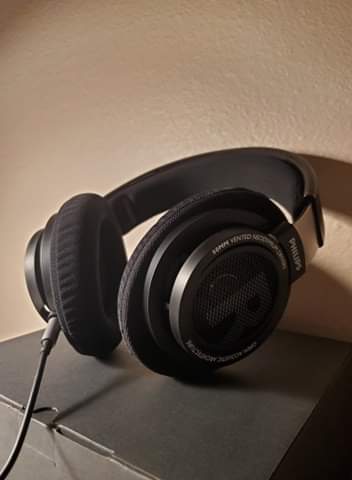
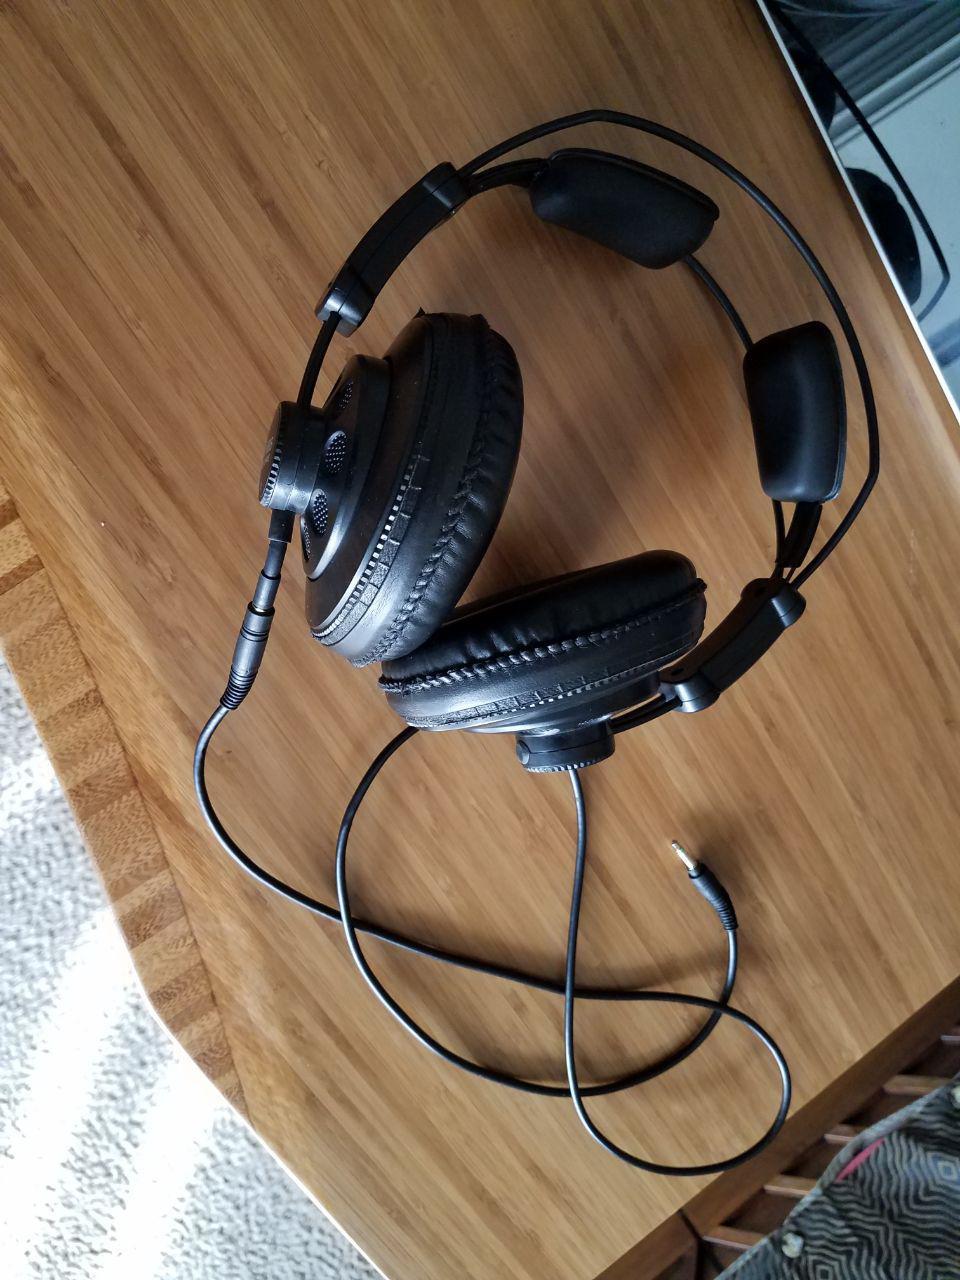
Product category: headphones
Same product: no